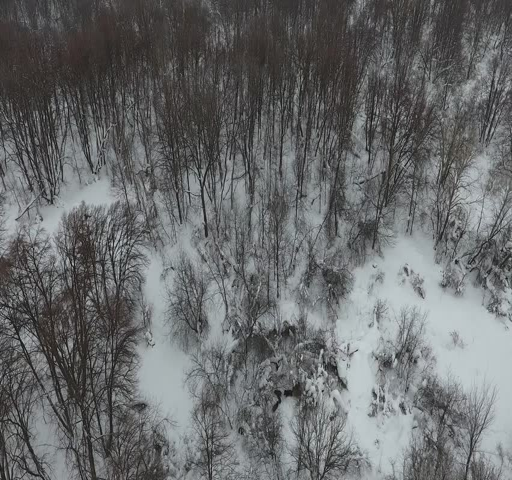
wild boars in the forest